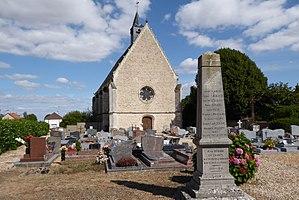
le monument aux morts et l'église Saint-Germain, Saint-Germain-le-Gaillard, Eure-et-Loir (France).
Saint-Germain-le-Gaillard est une commune française située dans le département d'Eure-et-Loir en région Centre-Val de Loire.